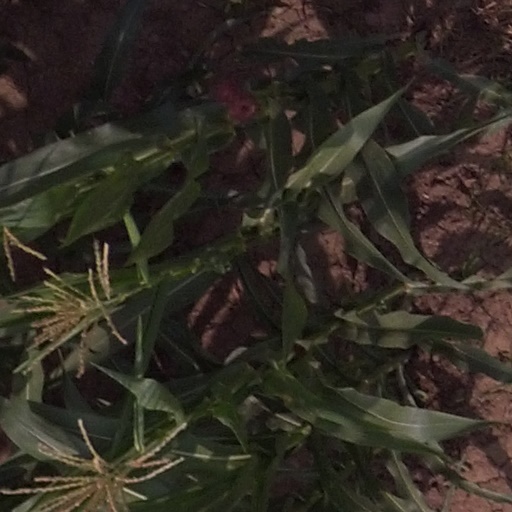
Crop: maize; corn